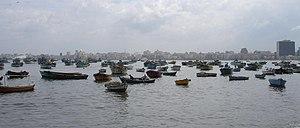
Le port d'Alexandrie est situé à l'extrémité ouest du delta du Nil, entre la Mer Méditerranée et le Lac Mariout à Alexandrie, en Égypte. Considéré comme la deuxième plus importante ville et le port principal de l'Égypte, il gère plus des trois quarts du commerce extérieur de l'Égypte. Le port d'Alexandrie se compose de deux ports, séparés par une péninsule en forme de T. Le port Est est peu profond et n'est pas navigable par les grands vaisseaux. Le port Ouest est utilisé pour le transport commercial. Le port est formé par deux brise-lames.